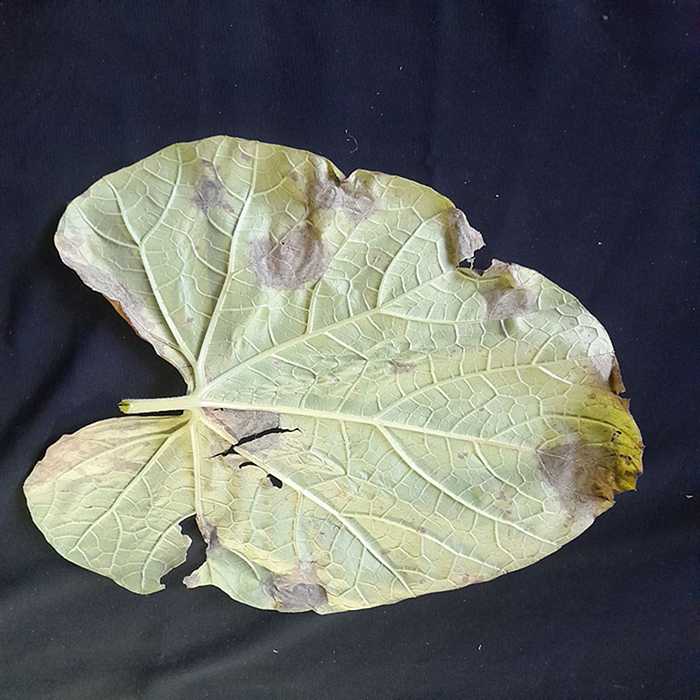
Plant: Bottle gourd
Label: Downey mildew